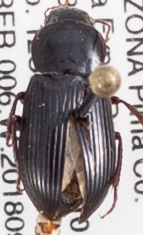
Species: Discoderus robustus
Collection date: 2018-09-12
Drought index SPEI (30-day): -0.39
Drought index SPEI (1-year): -1.69
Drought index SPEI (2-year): -1.45